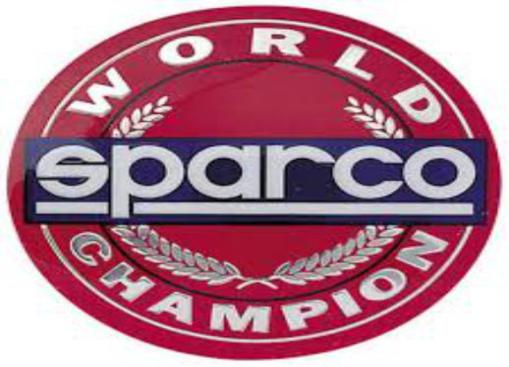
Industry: Clothes